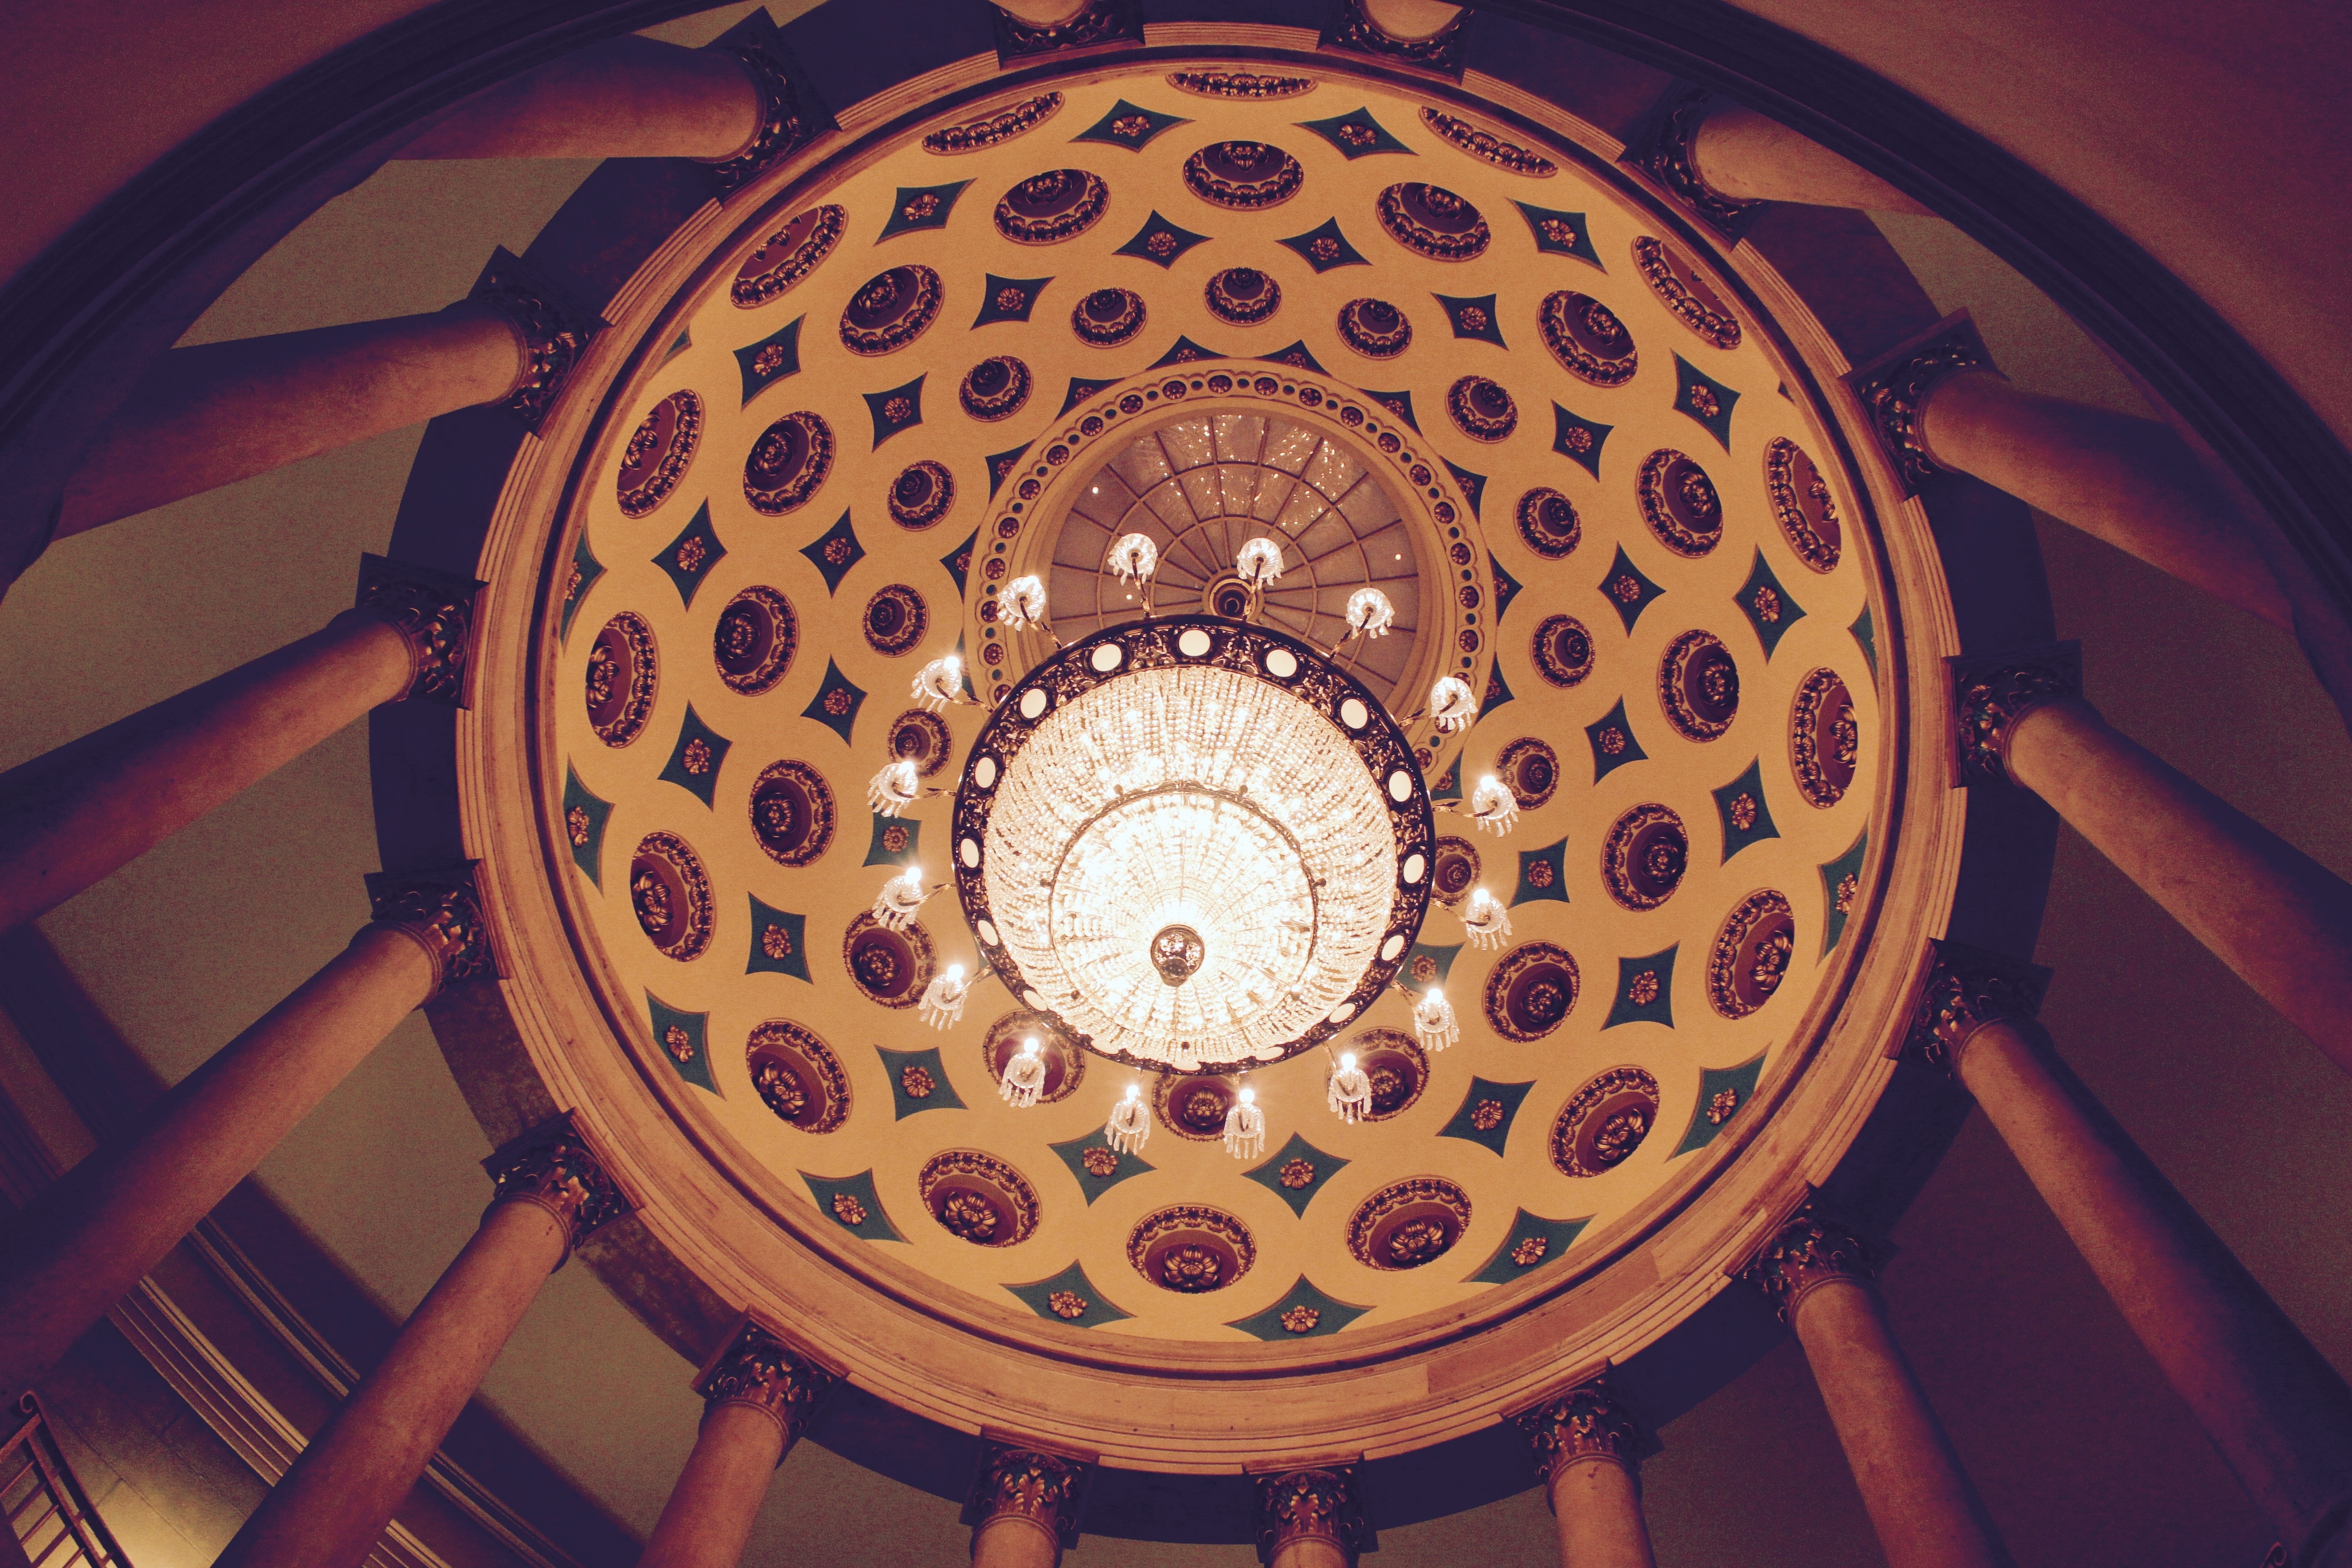
spiral, ceiling, circle, art, temple, symmetry, vault, dome, carving, shape, ancient history